Borough of Manhattan Community College

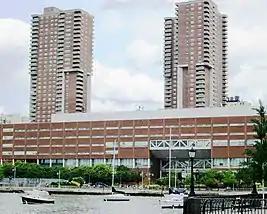
Western side of the main campus building, at the Hudson River. Behind it are the Independence Plaza North and South towers

BMCC offers a large state-of-the-art recreation facility including a regulation basketball court, swimming pool, and weight room. There are active teams in many sports such as handball, bowling, baseball, soccer, and basketball. Sports teams compete in both the CUNY athletic system and the local NJCAA collegiate sports system. The women's basketball team has won numerous championships including the CUNY basketball championship and the regional Division III championships including placing third nationally in 2000 with a 21–3 regular season record. The chess team has won national awards. One of the most successful programs at BMCC is the men's soccer team with 6 consecutive wins at CUNY soccer championships, 1 regional Division III championship, and placing third in the NJCAA national championship in 2005.